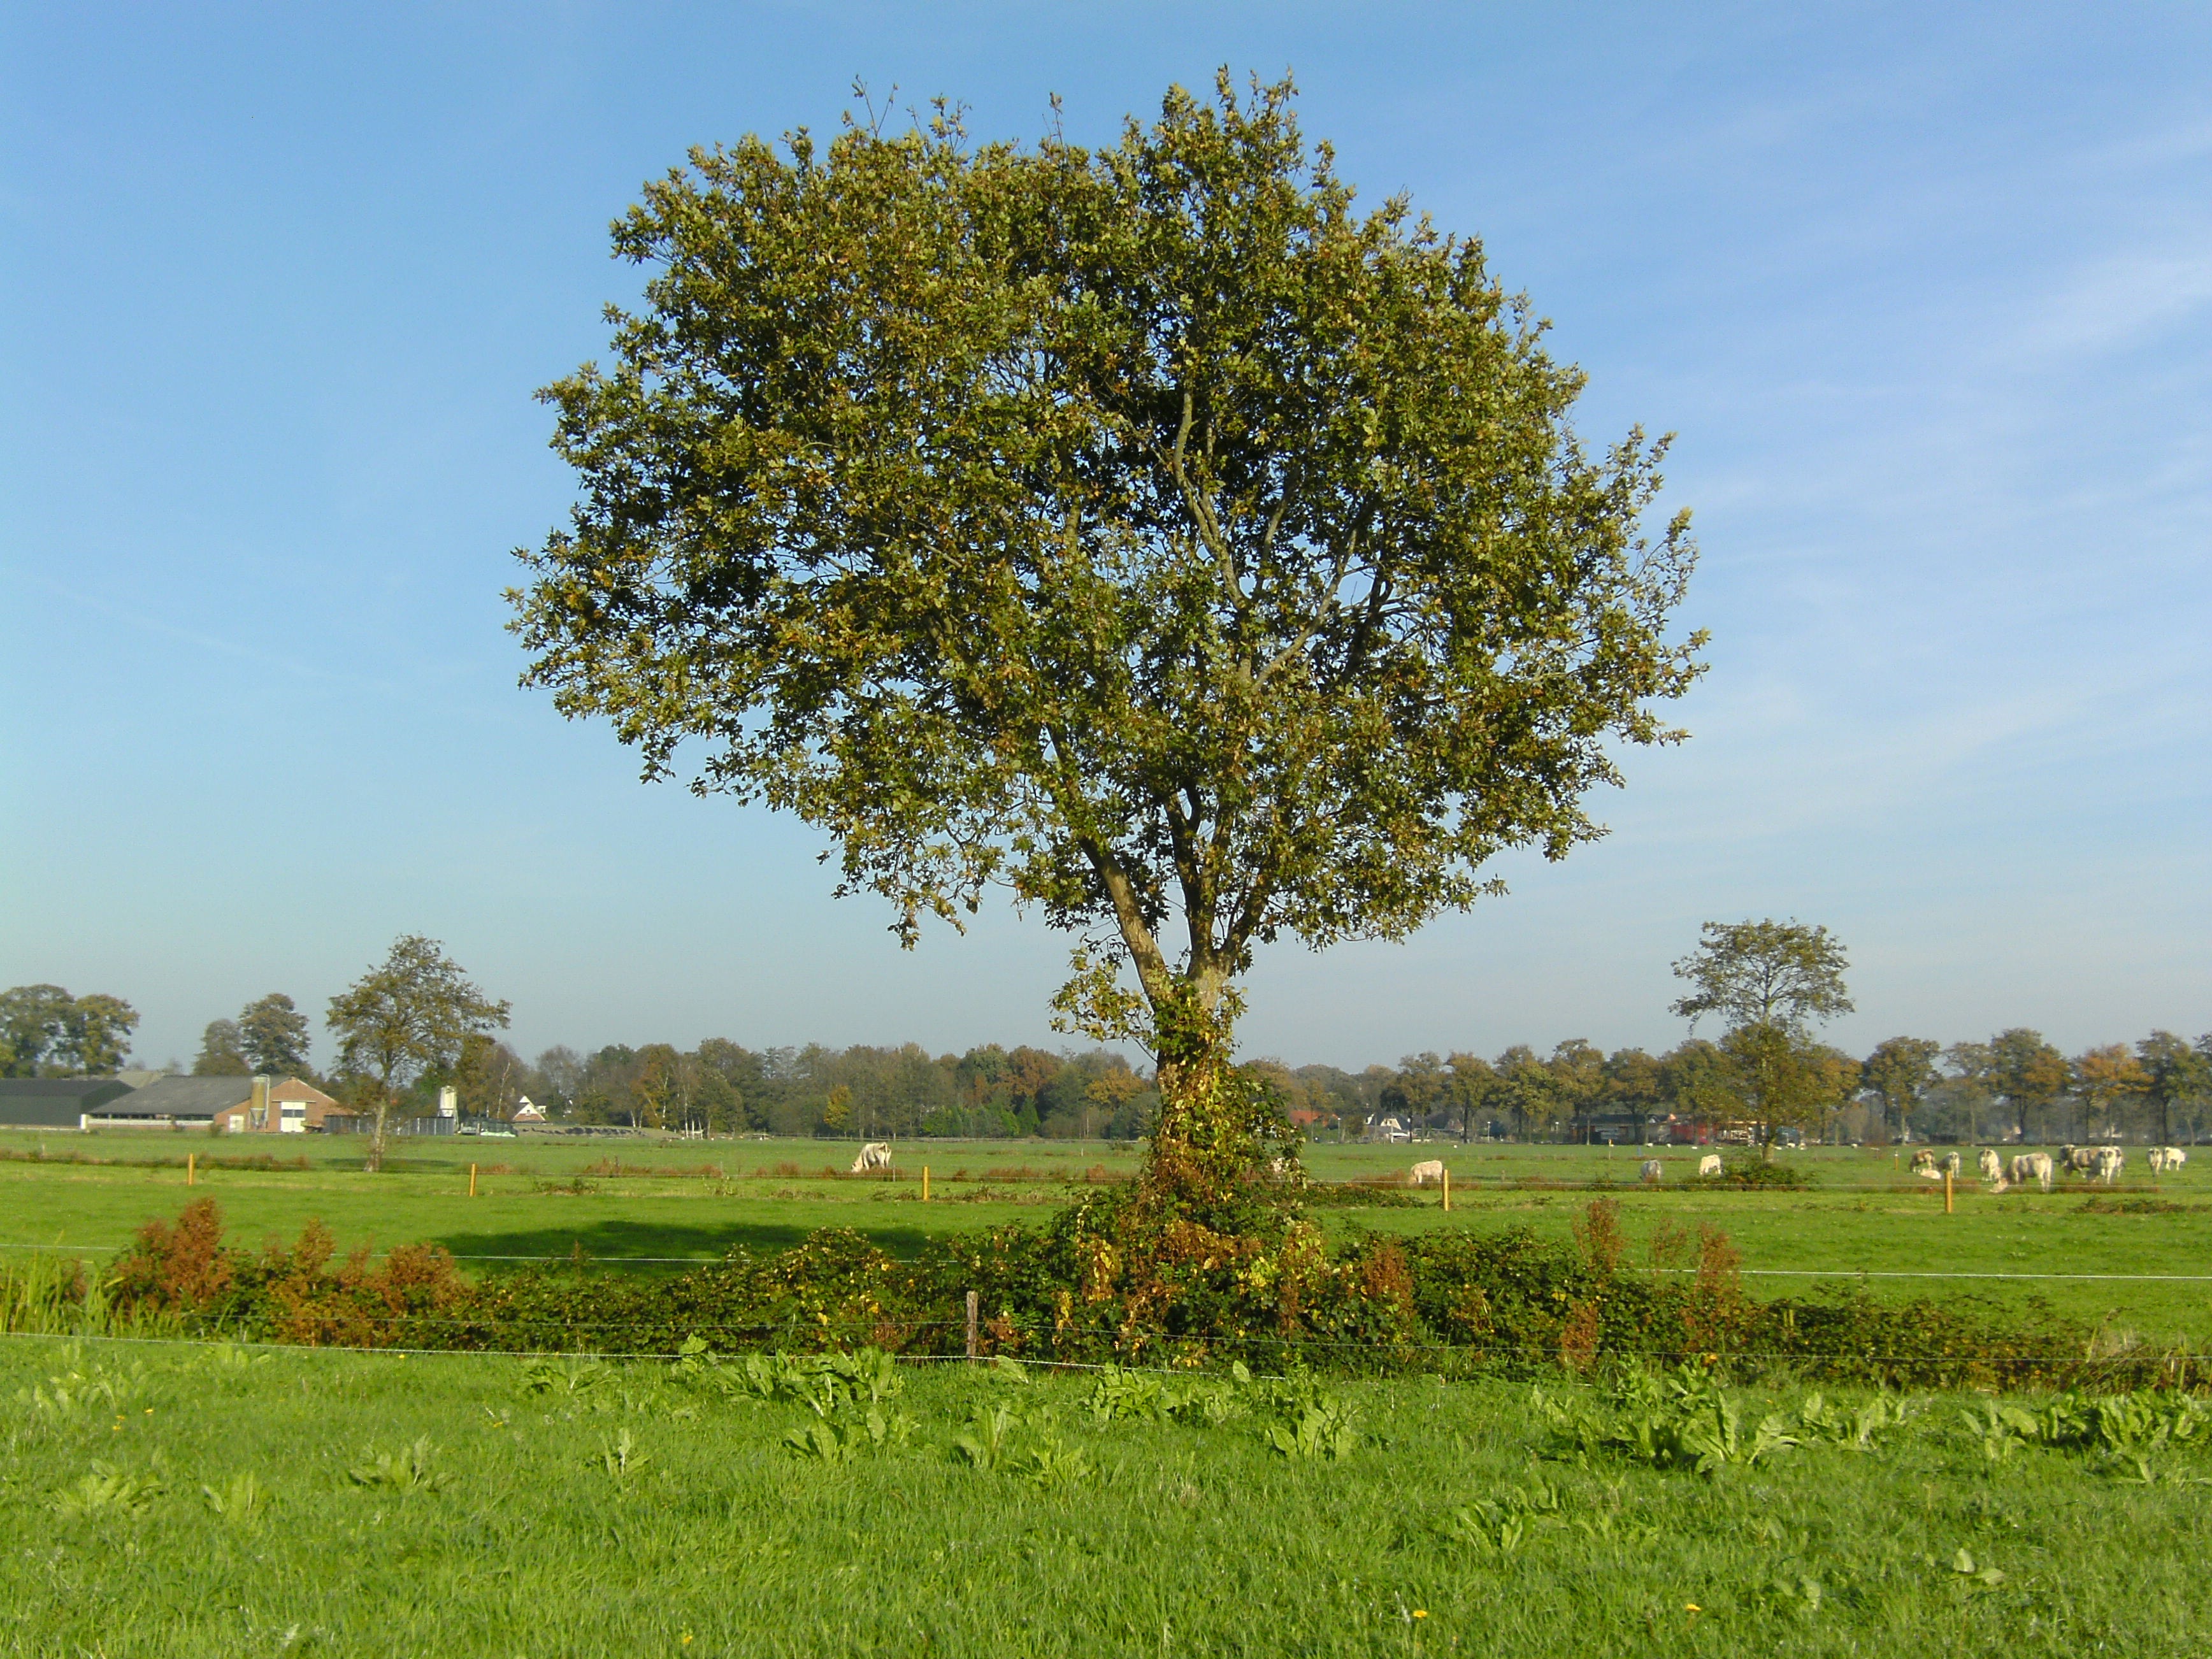
tree, nature, plant, field, meadow, prairie, flower, produce, pasture, agriculture, savanna, plain, grassland, shrub, oak, ecosystem, rural area, flowering plant, woody plant, land plant